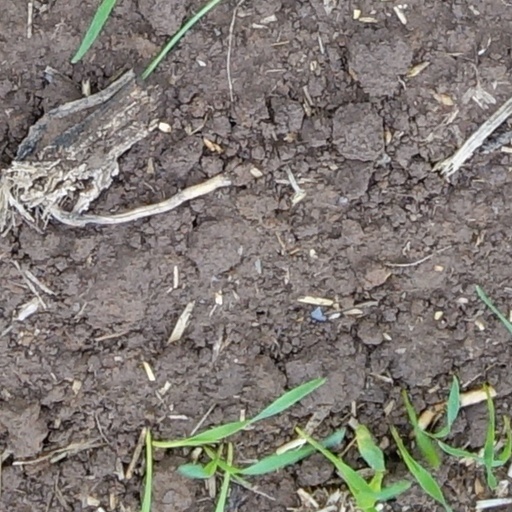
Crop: wheat